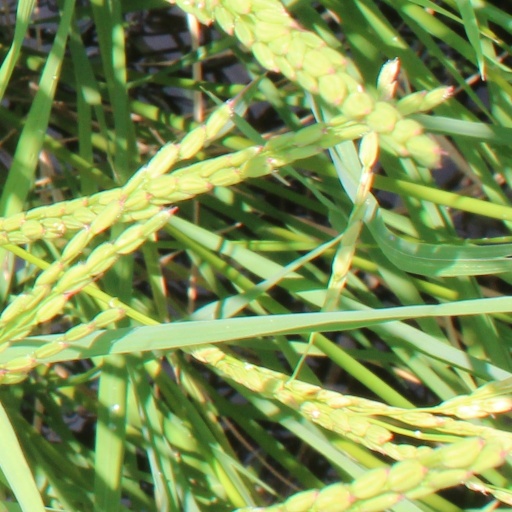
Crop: rice